Rockwell International

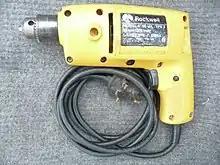
General purpose UK-specification electric drill for home/hobby use purchased circa 1980 fitted with UK-standard BS1363 plug-top

Boston-born Willard Rockwell (1888–1978) made his fortune with the invention and successful launch of a new bearing system for truck axles in 1919. He merged his Oshkosh, Wisconsin-based operation with the Timken-Detroit Axle Company (current Meritor Inc.) in 1928, rising to become chairman of its board in 1940.